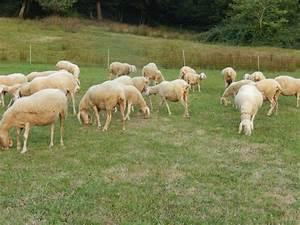
sheep